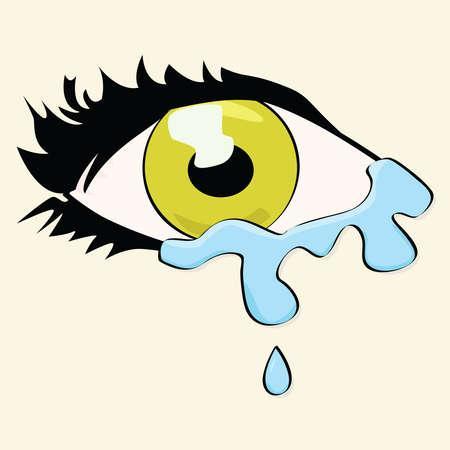
cartoon illustration of a womans eye crying